Ruby Tui

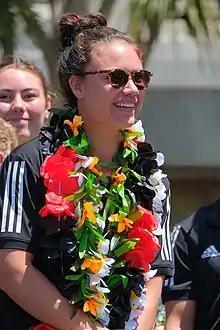
Tui in 2022

Ruby Malae Tui (born 13 December 1991) is a New Zealand rugby union player. She competed internationally when the national rugby sevens team won the silver medal at the 2016 Summer Olympics tournament. She won a gold medal in rugby sevens at the 2020 Summer Olympics. She was a member of the Black Ferns team that won the 2021 Rugby World Cup.